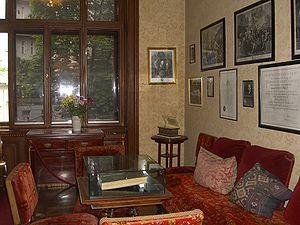
La Société psychanalytique de Vienne. Après une interruption de ses activités en lien avec la situation politico-historique de l'Autriche nazie en 1938, elle rouvre en 1946. La société est membre de l'Association psychanalytique internationale et de la Fédération européenne de psychanalyse, dont elle a accueilli le premier congrès en 1993.
Un psychanalyste est un professionnel formé sur le plan théorique et pratique à mener des cures psychanalytiques.